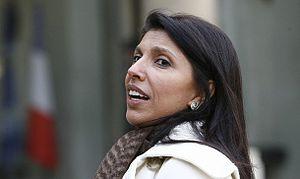
Portrait de Nassimah Dindar en mai 2008.
Nassimah Dindar, née Mangrolia le 20 janvier 1960 à Saint-Louis, est une femme politique française.
Les élections municipales françaises de 2020 à Saint-Denis visent à procéder au renouvellement du conseil municipal. Le premier tour a lieu le 15 mars 2020. Le second tour, initialement prévu le 22 mars suivant, est reporté en raison de la pandémie de Covid-19.